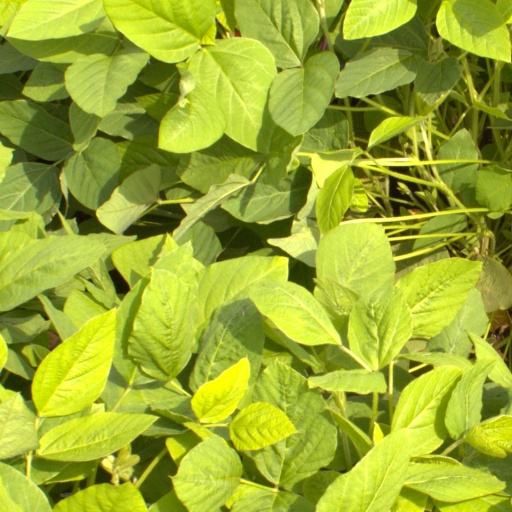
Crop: soybean